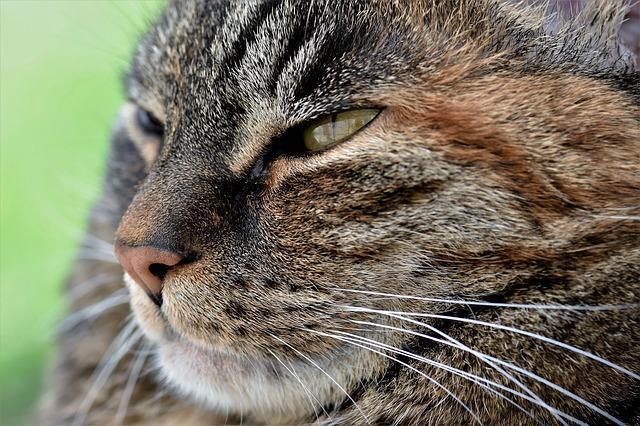
cat